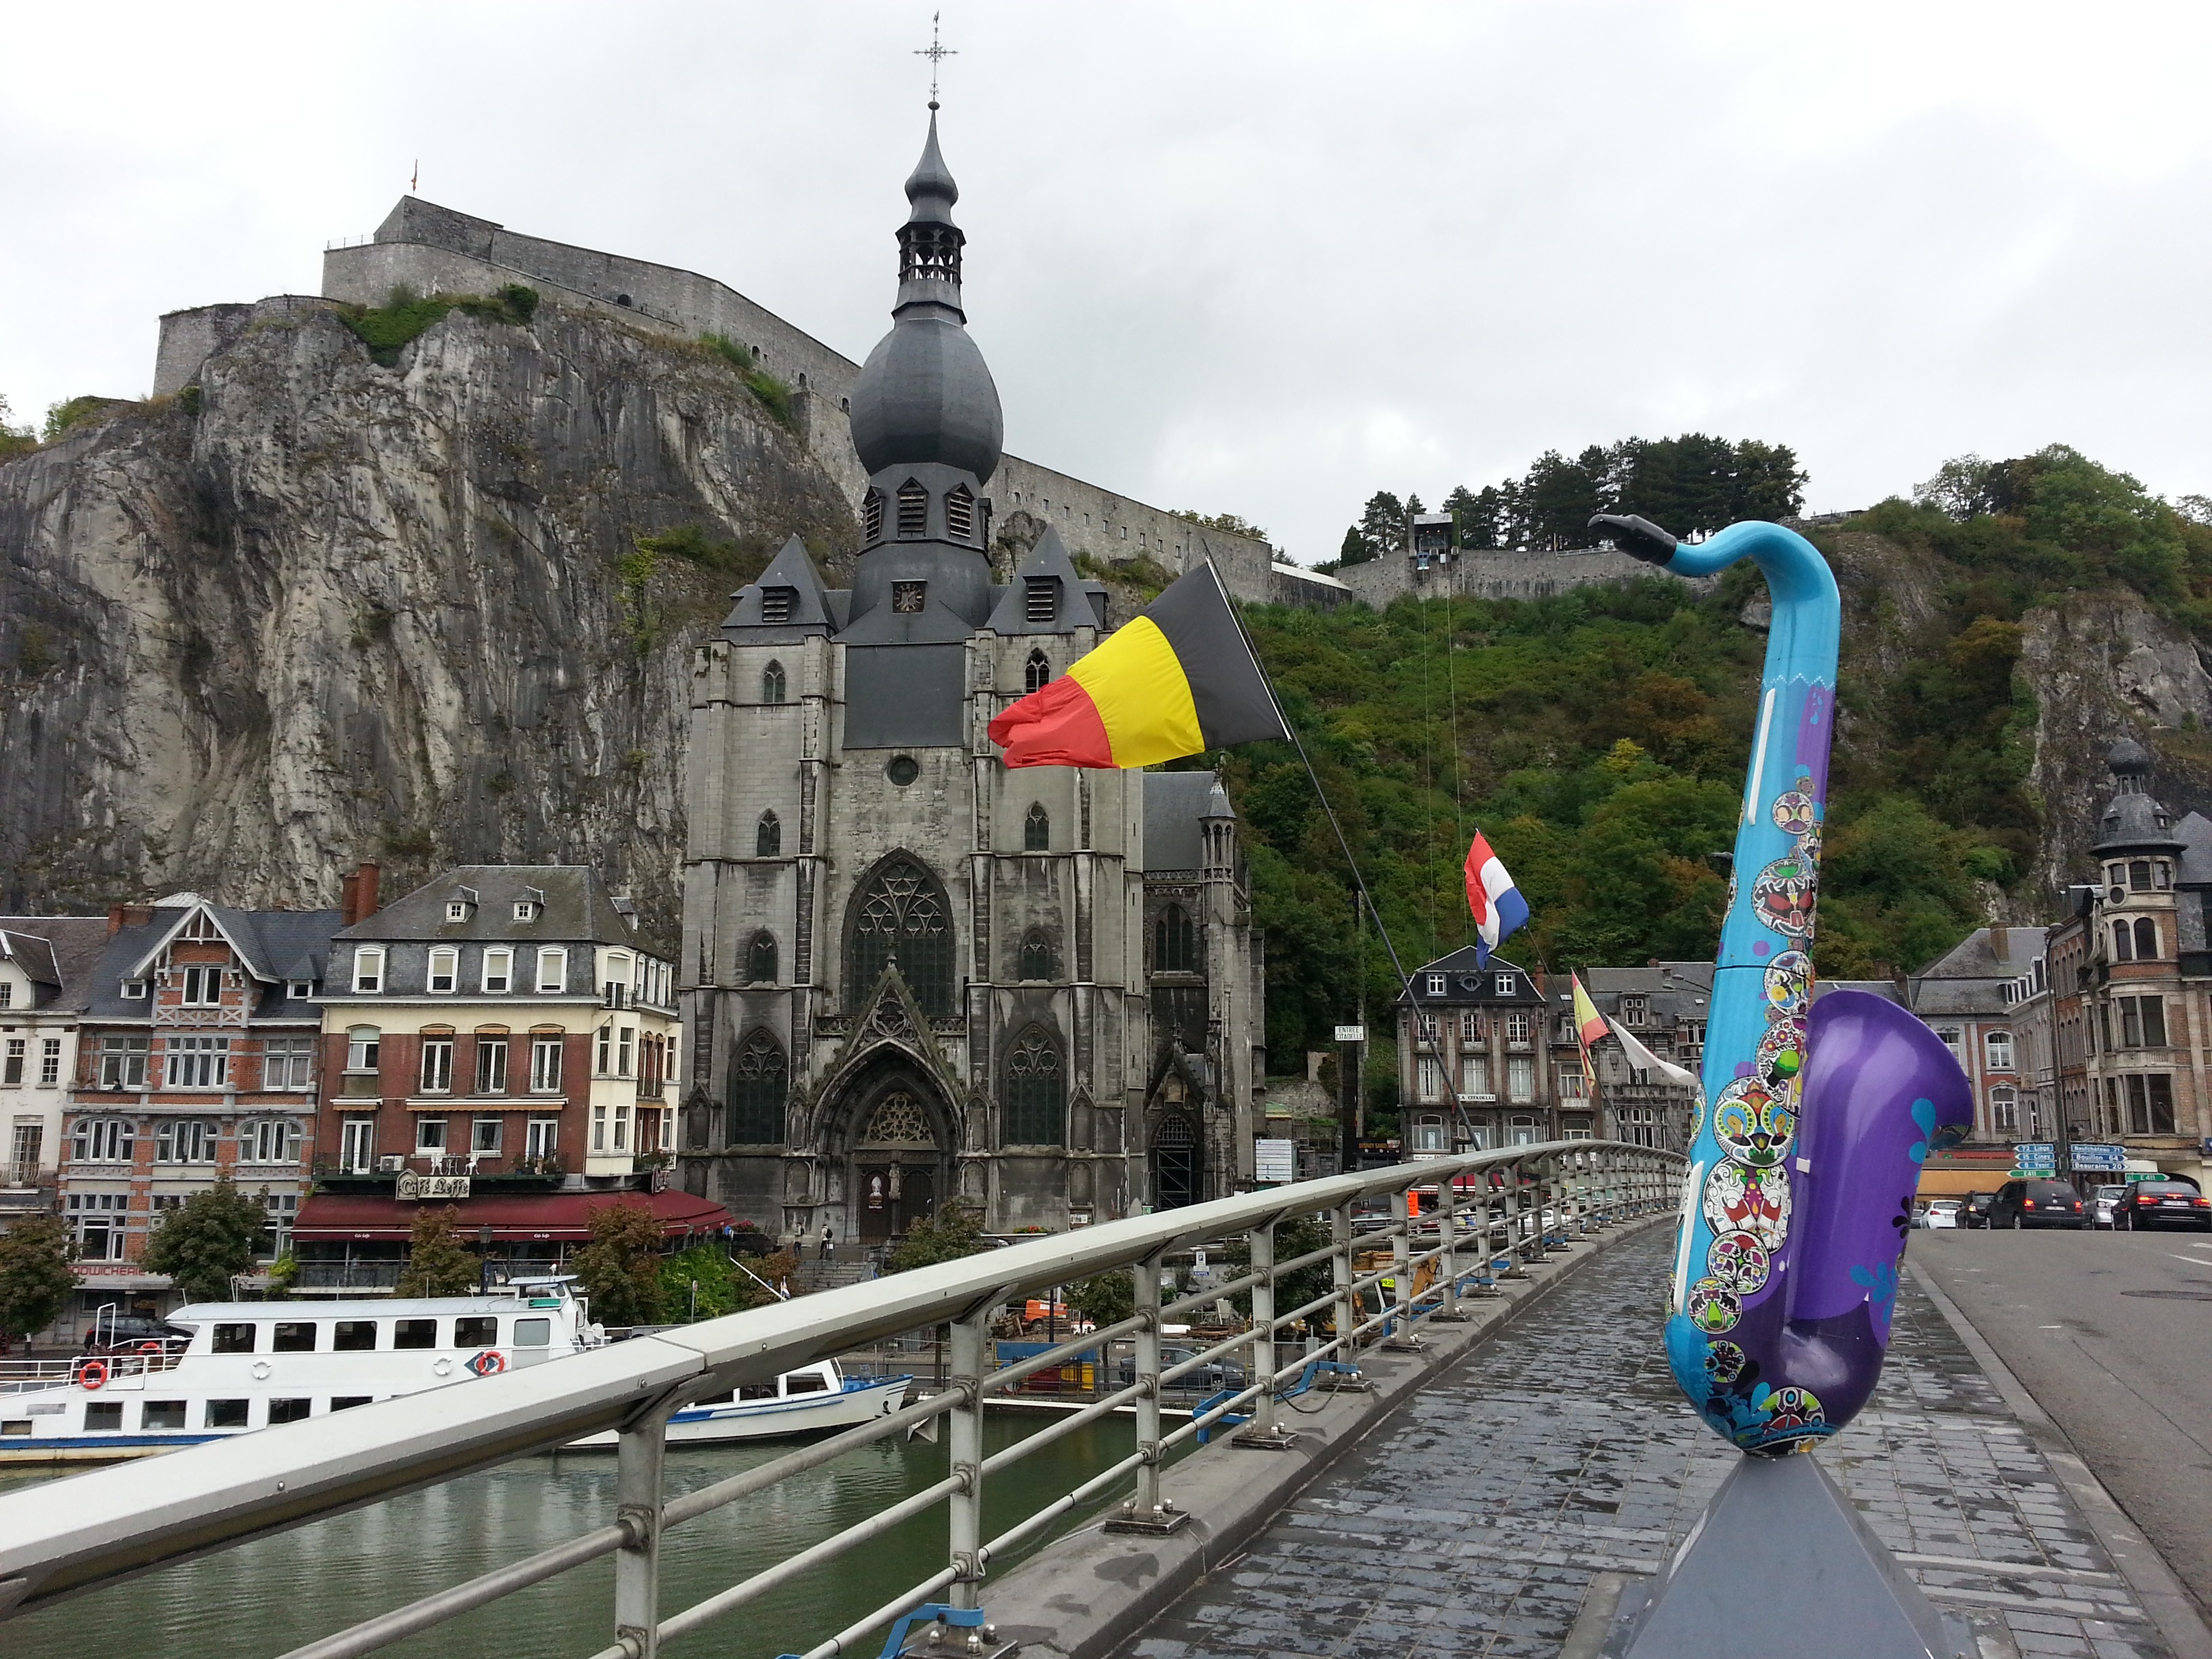
rock, bridge, old, landmark, church, tourism, waterway, belgium, art, saxophone, exhibition, ardennes, tours, dinant